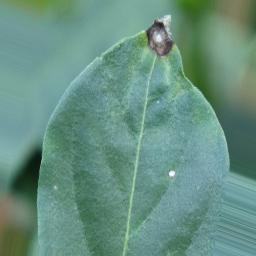
Label: cercospora